Edmund Boulter

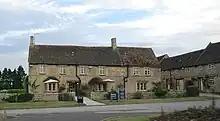
Great North Road Sibson Cambridgeshire milestone and mounting block engraved "EB 1708"

Growing up during the interregnum Boulter seems to have been by choice a Dissenter or Presbyterian. He was apprenticed to the Haberdashers' Company 23 July 1647 when he may have been as young as twelve. His father died young and Boulter helped educate his siblings and, later, their children. His brother Robert, a Cornhill stationer, and substantial supplier of books to Massachusetts was one of the original publishers of Milton's "Paradise Lost".